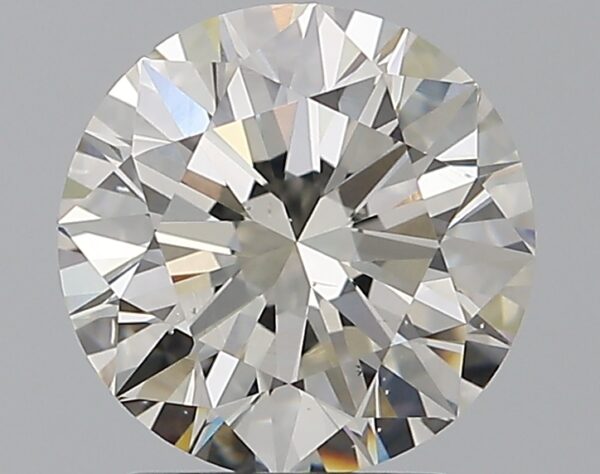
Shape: round
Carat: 2.01
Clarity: VS2
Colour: J
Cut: EX
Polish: EX
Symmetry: EX
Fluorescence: ST
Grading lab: GIA
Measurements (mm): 8.02 x 8.07 x 4.98